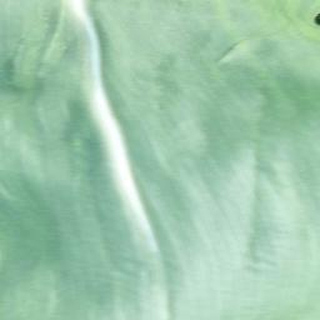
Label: healthy_corn